Association football tactics and skills

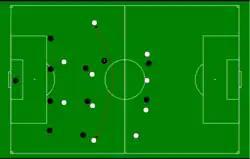
Ex. 1 - Switching sides

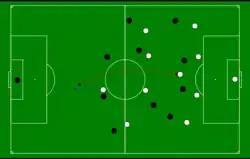
Ex. 2 - The long through ball

In general there are three lanes of play - left, right and middle. The left and right lanes are also referred to as "flanks", and attacking in these two channels doesn't differ very much, except for the possible necessity for left-footed players on the left flank, for the purpose of crossing for example. The middle lane is a bit different, as it is the central lane of play, and also where the goal is. It necessitates attentive players who can cut through defensive lines with passes or play-moves that either vertically or diagonally ask questions to the stability and integrity of defence.